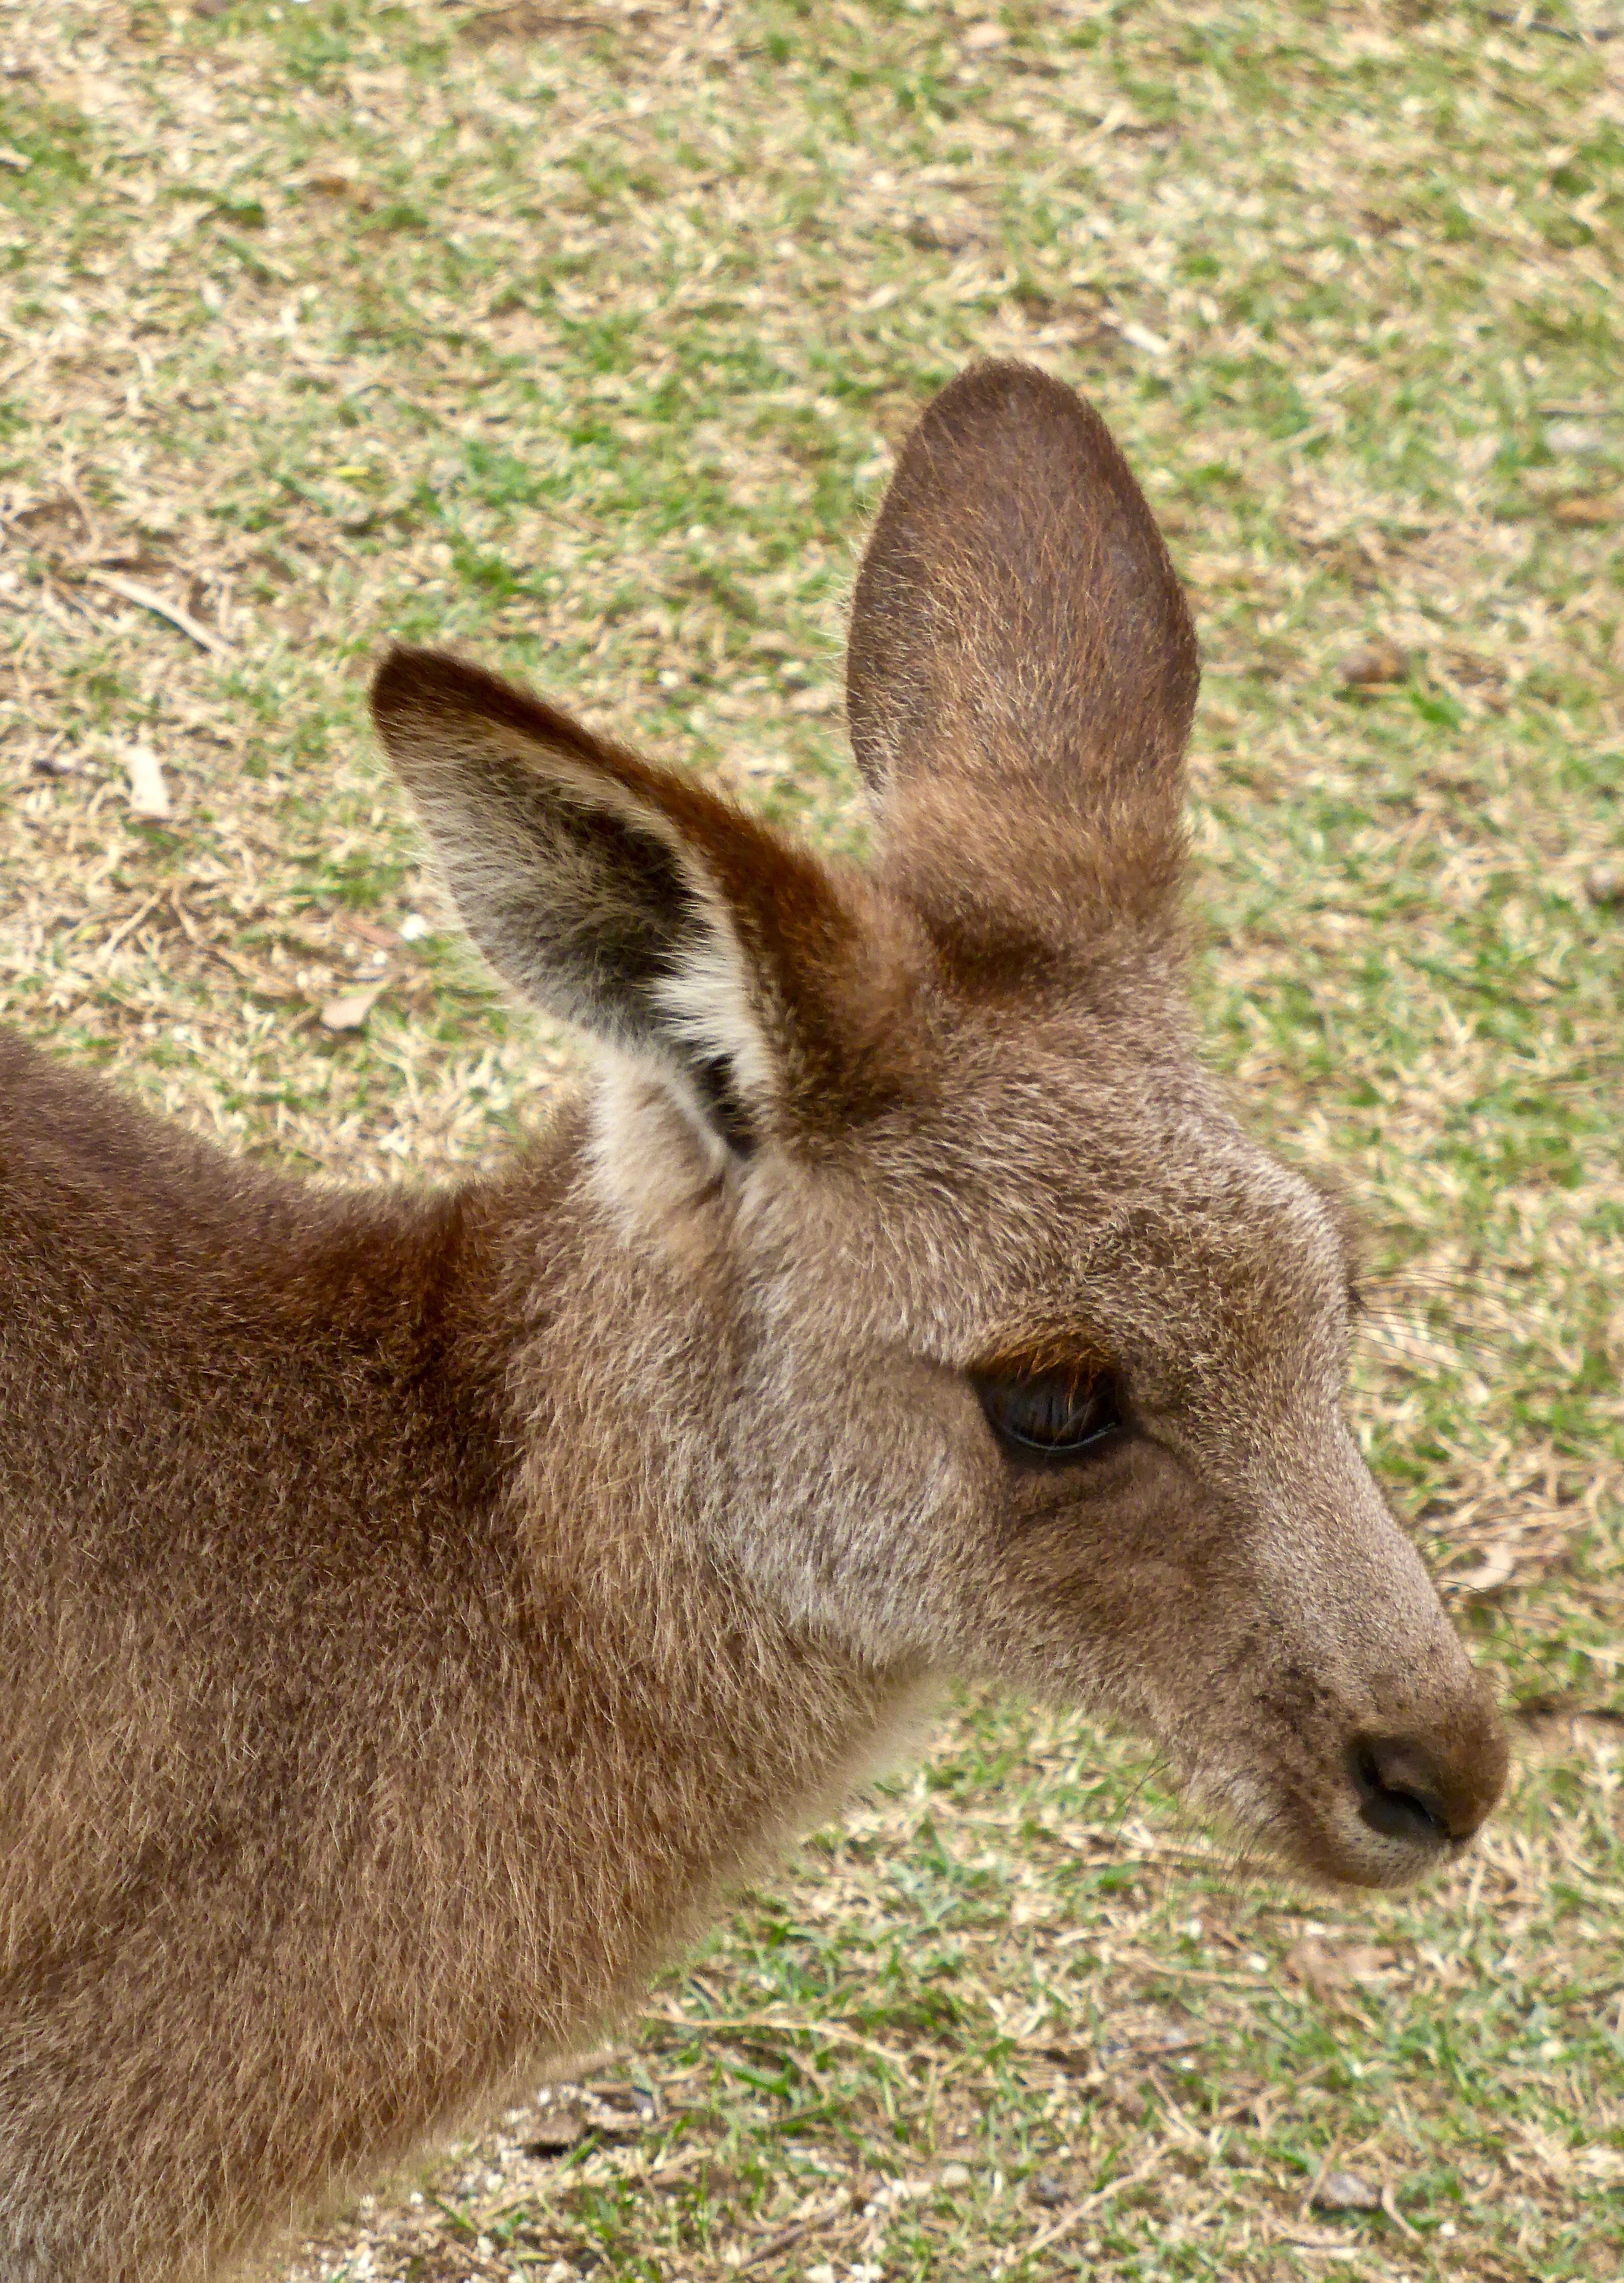
wildlife, wild, deer, mammal, fauna, kangaroo, wallaby, donkey, australia, native, face, vertebrate, marsupial, white tailed deer, macropodidae, musk deer